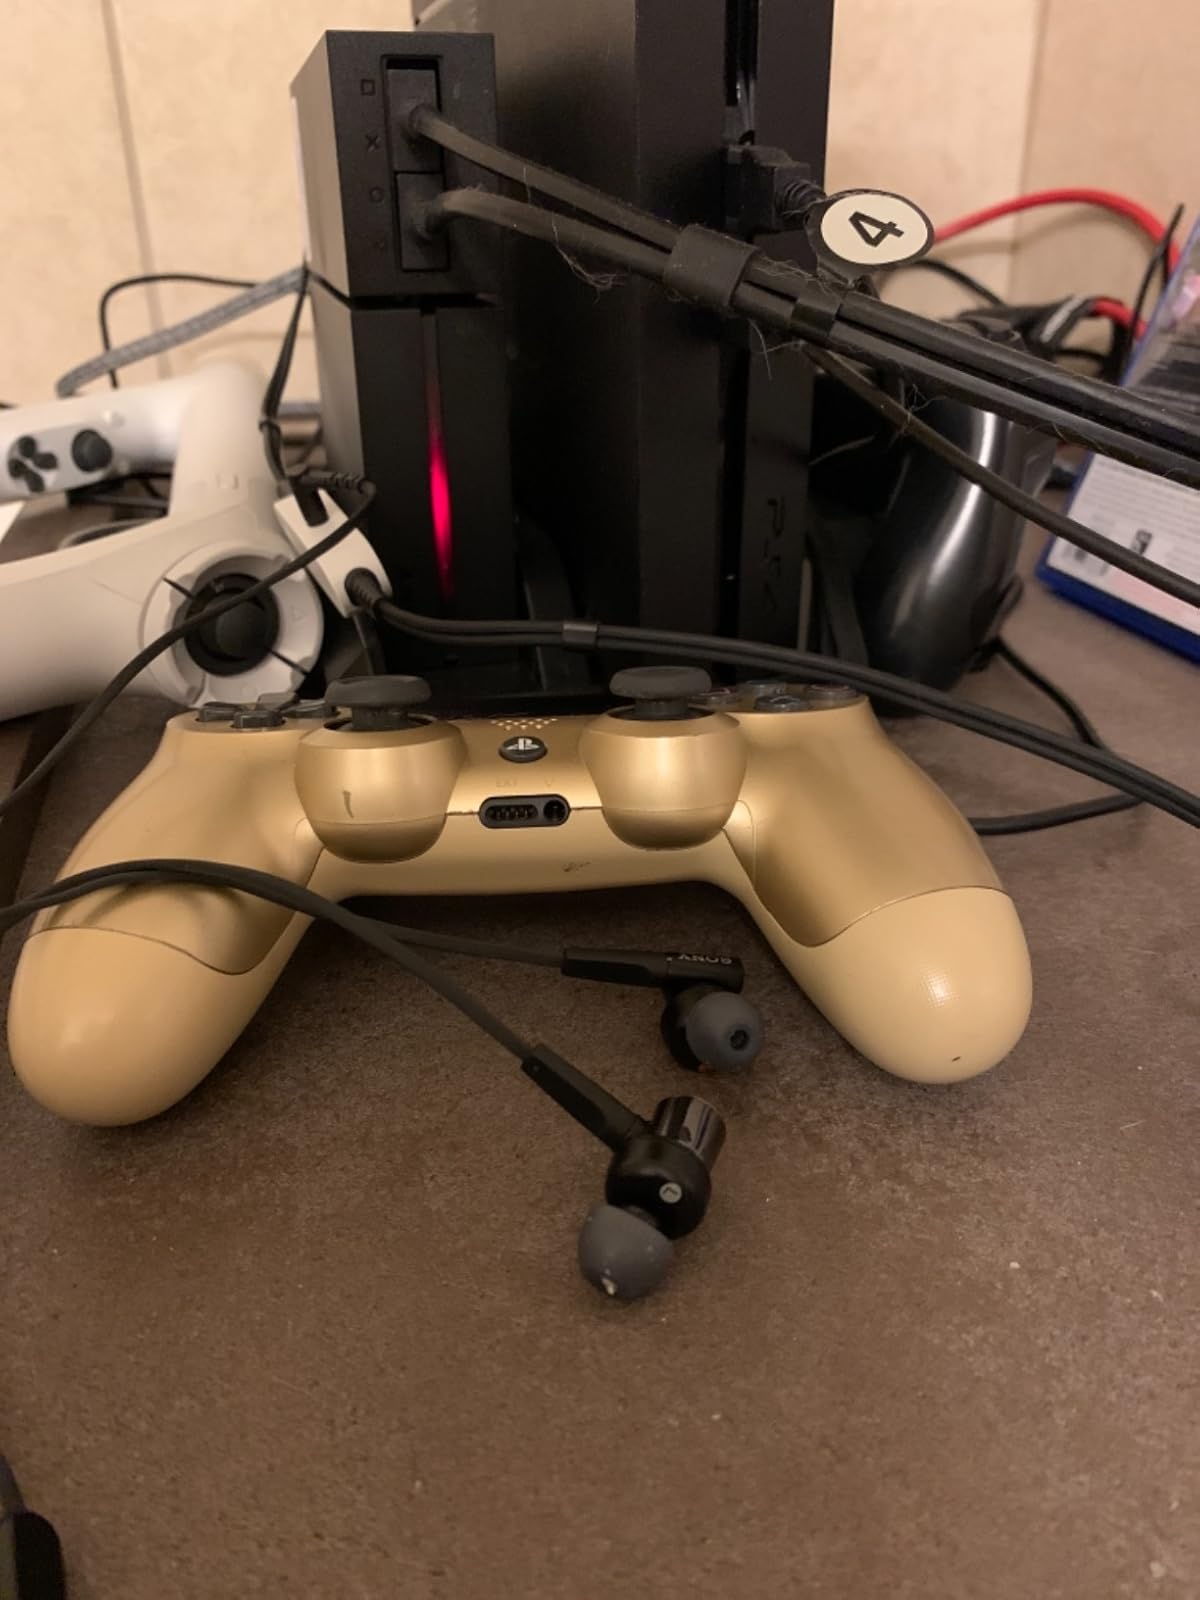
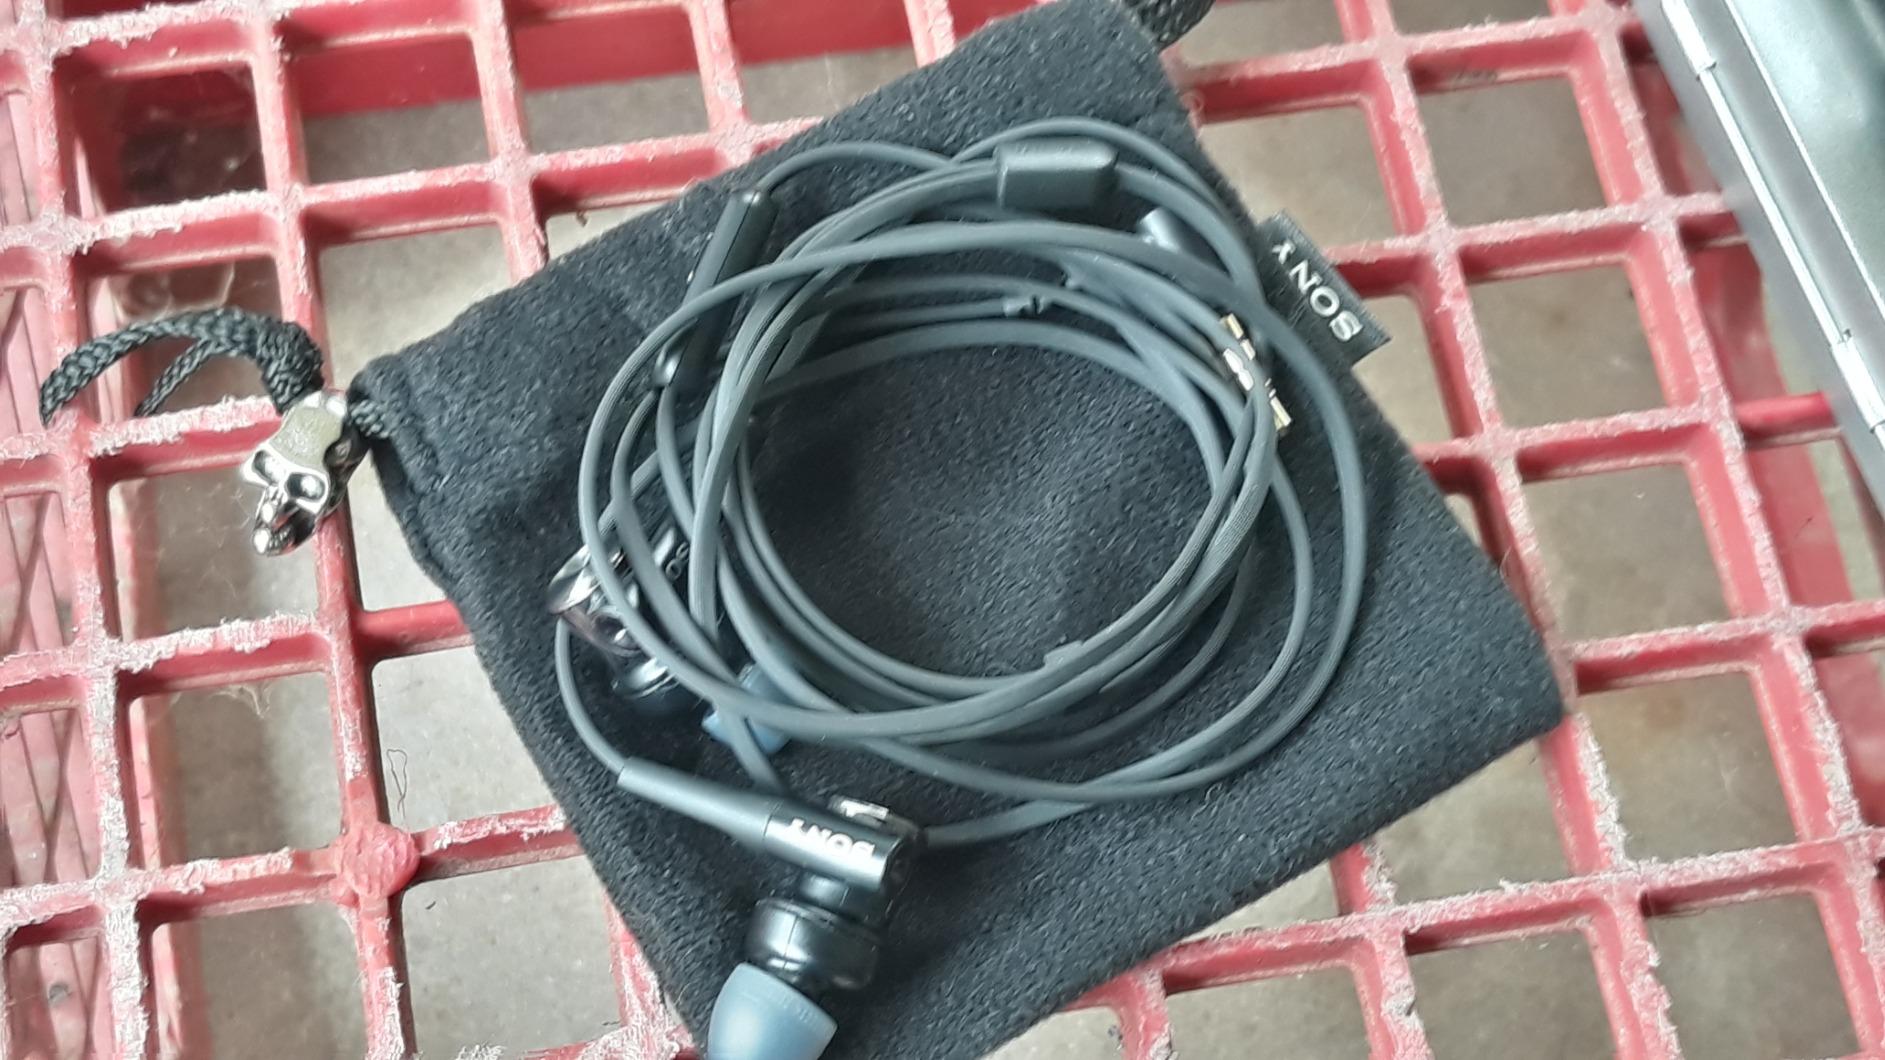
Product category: headphones
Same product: yes